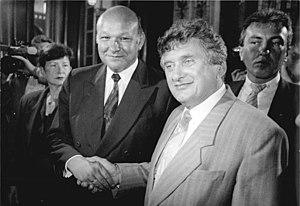
Tino Antoni Schwierzina est un homme politique allemand. Il fut le dernier bourgmestre-gouverneur de Berlin-Est.